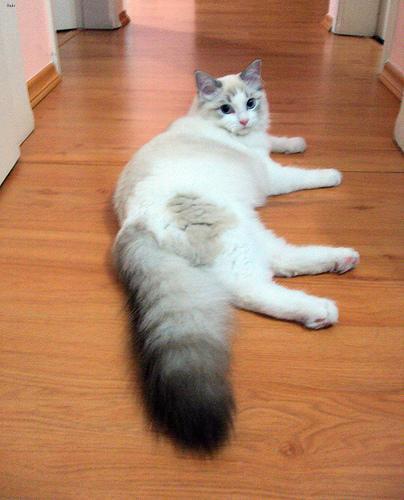
Ragdoll